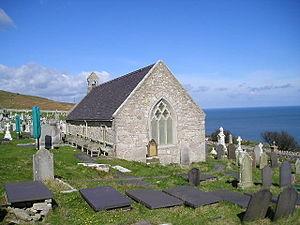
Les falaises de Great Orme forment un promontoire crayeux de la côte septentrionale du pays de Galles, non loin de la ville de Llandudno. Dans un poème de Gwalchmai ap Meilyr, elles sont appelées Cyngreawdr Fynydd. Le nom anglais est une corruption du vieux norrois signifiant « serpent de mer », par allusion à l'aspect de la côte. Par opposition, Little Orme est un autre cap crayeux plus modeste de la côte orientale de la baie de Llandudno dans la paroisse de Llanrhos.